Massachusetts Route 109

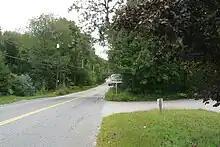
Route 109 eastbound entering Medway.

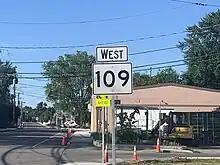
A westbound reassurance marker on Bridge Street in Dedham.

Route 109 begins at Route 16 in Milford, just east of Route 85's southern terminus. The route proceeds to the east, meeting Interstate 495 (I-495) at exit 19 before crossing into Norfolk County and the town of Medway. Route 109 passes through northern Medway, crossing Route 126 along the way before turning onto Main Street. The highway continues into Millis, where it crosses Route 115 in the center of town. The road then crosses the Charles River as it enters Medfield, passing through the center of town where it intersects Route 27.